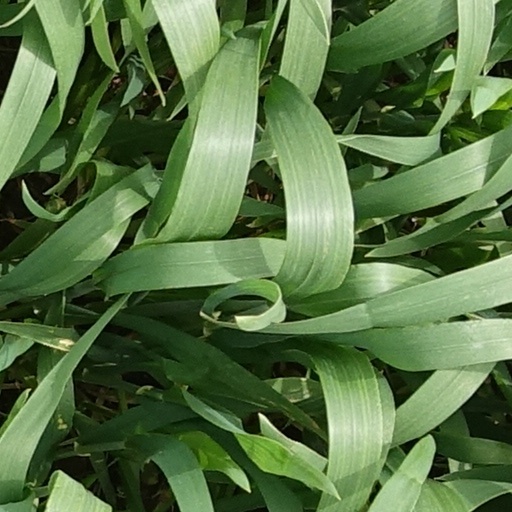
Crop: wheat